Hans Dekker

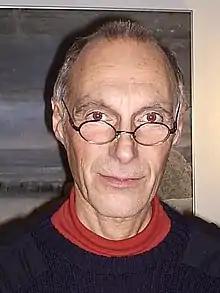

Hans J. van Ommeren Dekker (born 18 January 1947 in Amsterdam, Netherlands) is a Dutch theoretical physicist in the line of Dirk Polder, Ralph Kronig, and Nico van Kampen. His scientific work inter alia involves laser theory, path integrals in curved spaces, nonequilibrium statistical mechanics, dissipation in quantum mechanics, and hydrodynamic turbulence. He was director of the Private Institute for Advanced Study in Amsterdam and is professor emeritus at the Institute for Theoretical Physics of the University of Amsterdam.